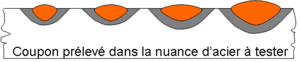
Cet article aborde le concept d'énergie de soudage, afin de décrire et de quantifier quelques spécificités du soudage que sont les phénomènes locaux de fusion et de solidification ainsi que l'écoulement thermique et les effets qui en résultent. Il présente des méthodes de calcul de températures dans la pièce à souder et introduit les notions de préchauffage, de température entre passes et de température initiale des pièces à souder comme des outils nécessaires, entre autres, pour maîtriser le soudage et présente, de manière succincte, les principales méthodes d'essais mécaniques des soudures. L'article comporte quelques études de cas sur des matériaux de type « acier ».